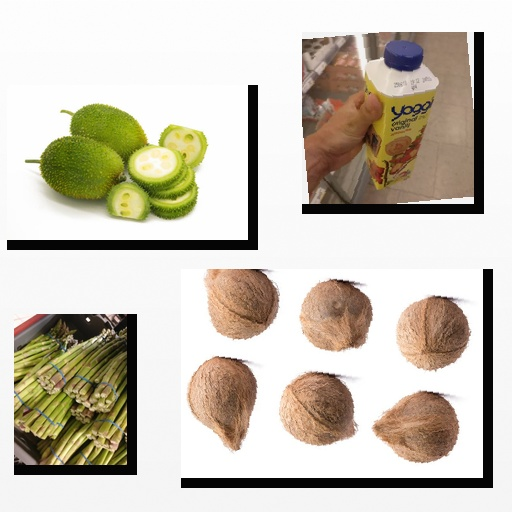
Food items: strawberry_yoghurt, coconut, asparagus, spiny_gourd